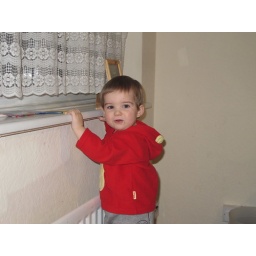
Looking out of the window in his new house